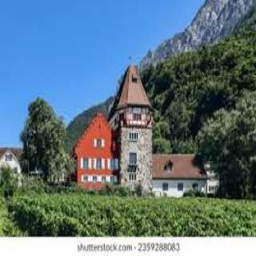
Red House